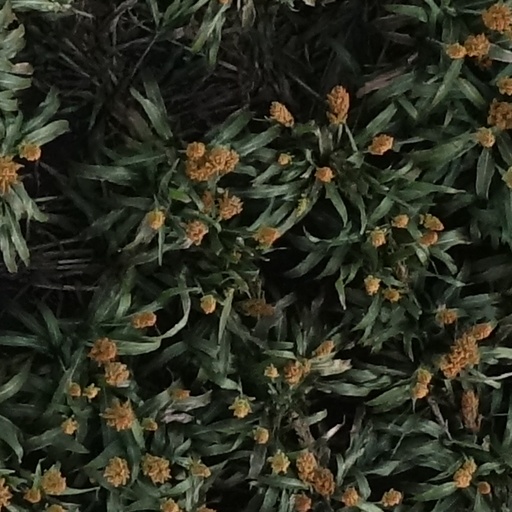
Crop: sorghum